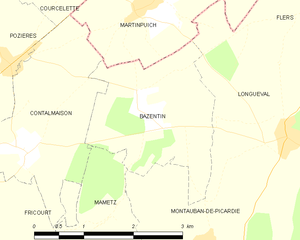
Carte des communes françaises Bazentin